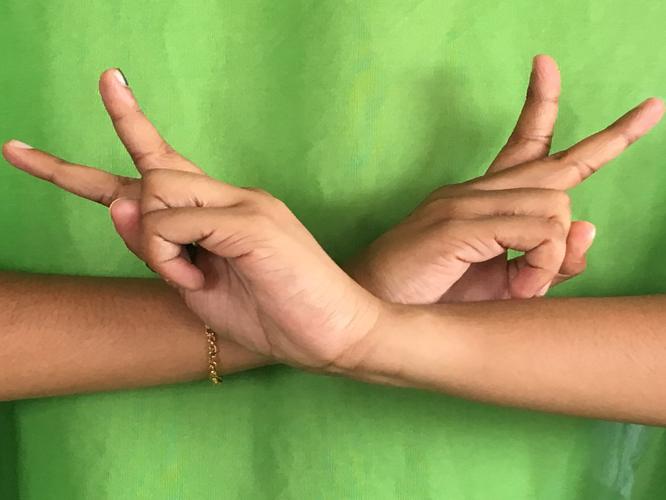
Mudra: Kartariswastika
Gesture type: double_hand